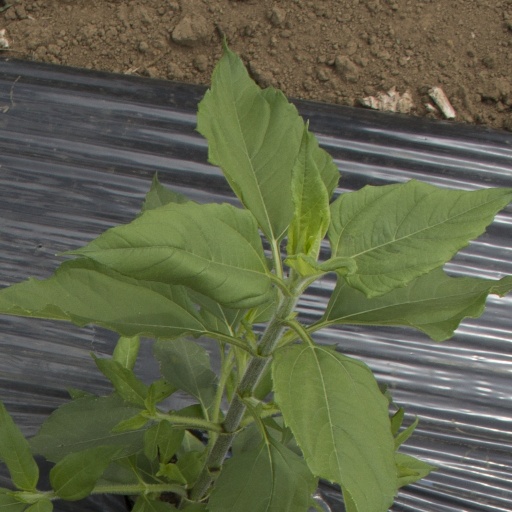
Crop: Jerusalem artichoke